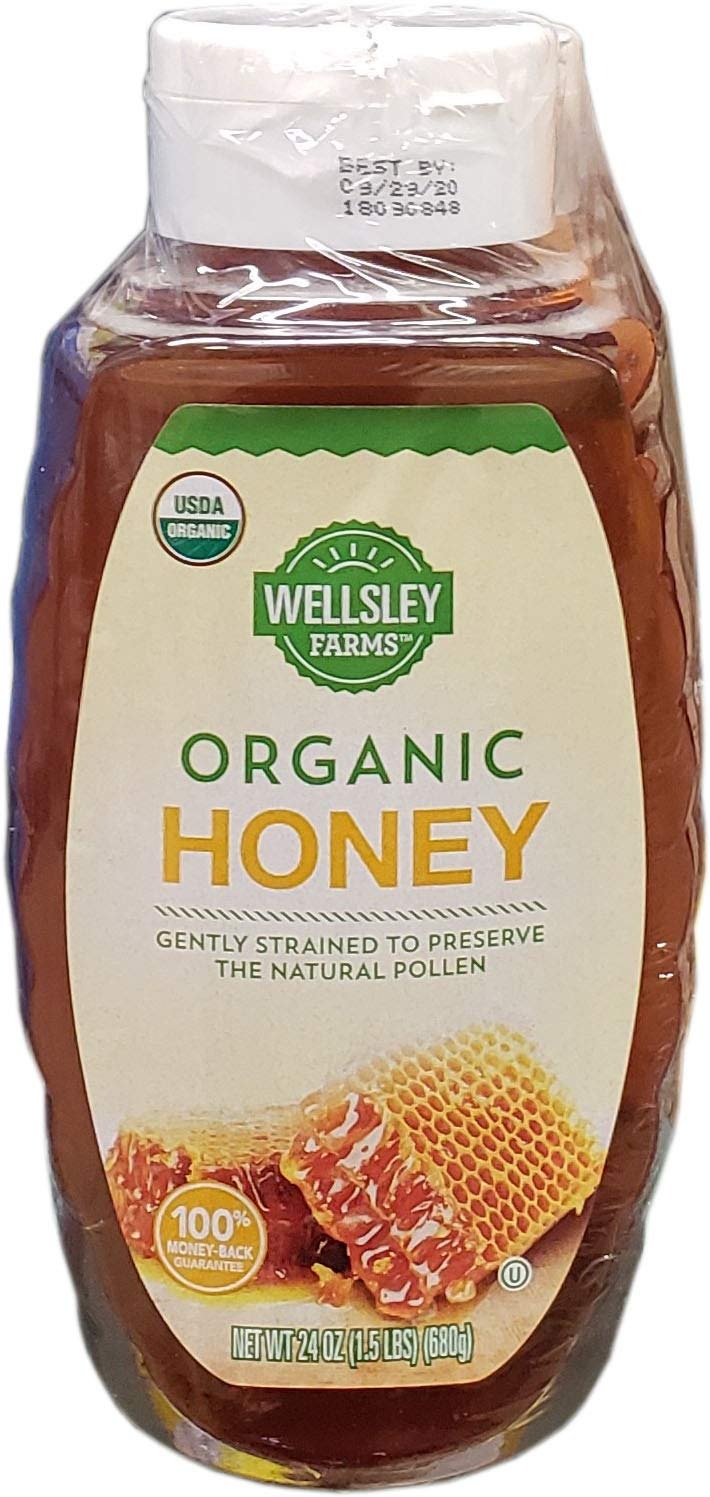
Item Name: Wellsley Farms Organic Honey, 3 Pk./24 Oz. Net Wt 72 Oz,, ()
Bullet Point 1: 100% Organic honey from Brazil
Bullet Point 2: The package dimension of the product is 6"L x 5"W x 4"H
Bullet Point 3: The package weight of the product is 15 pounds
Bullet Point 4: Country of origin is Brazil
Value: 72.0
Unit: Ounce

Price: 48.95